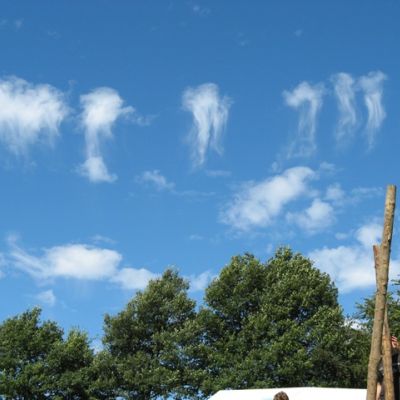
Cloud type: Altocumulus (Ac)